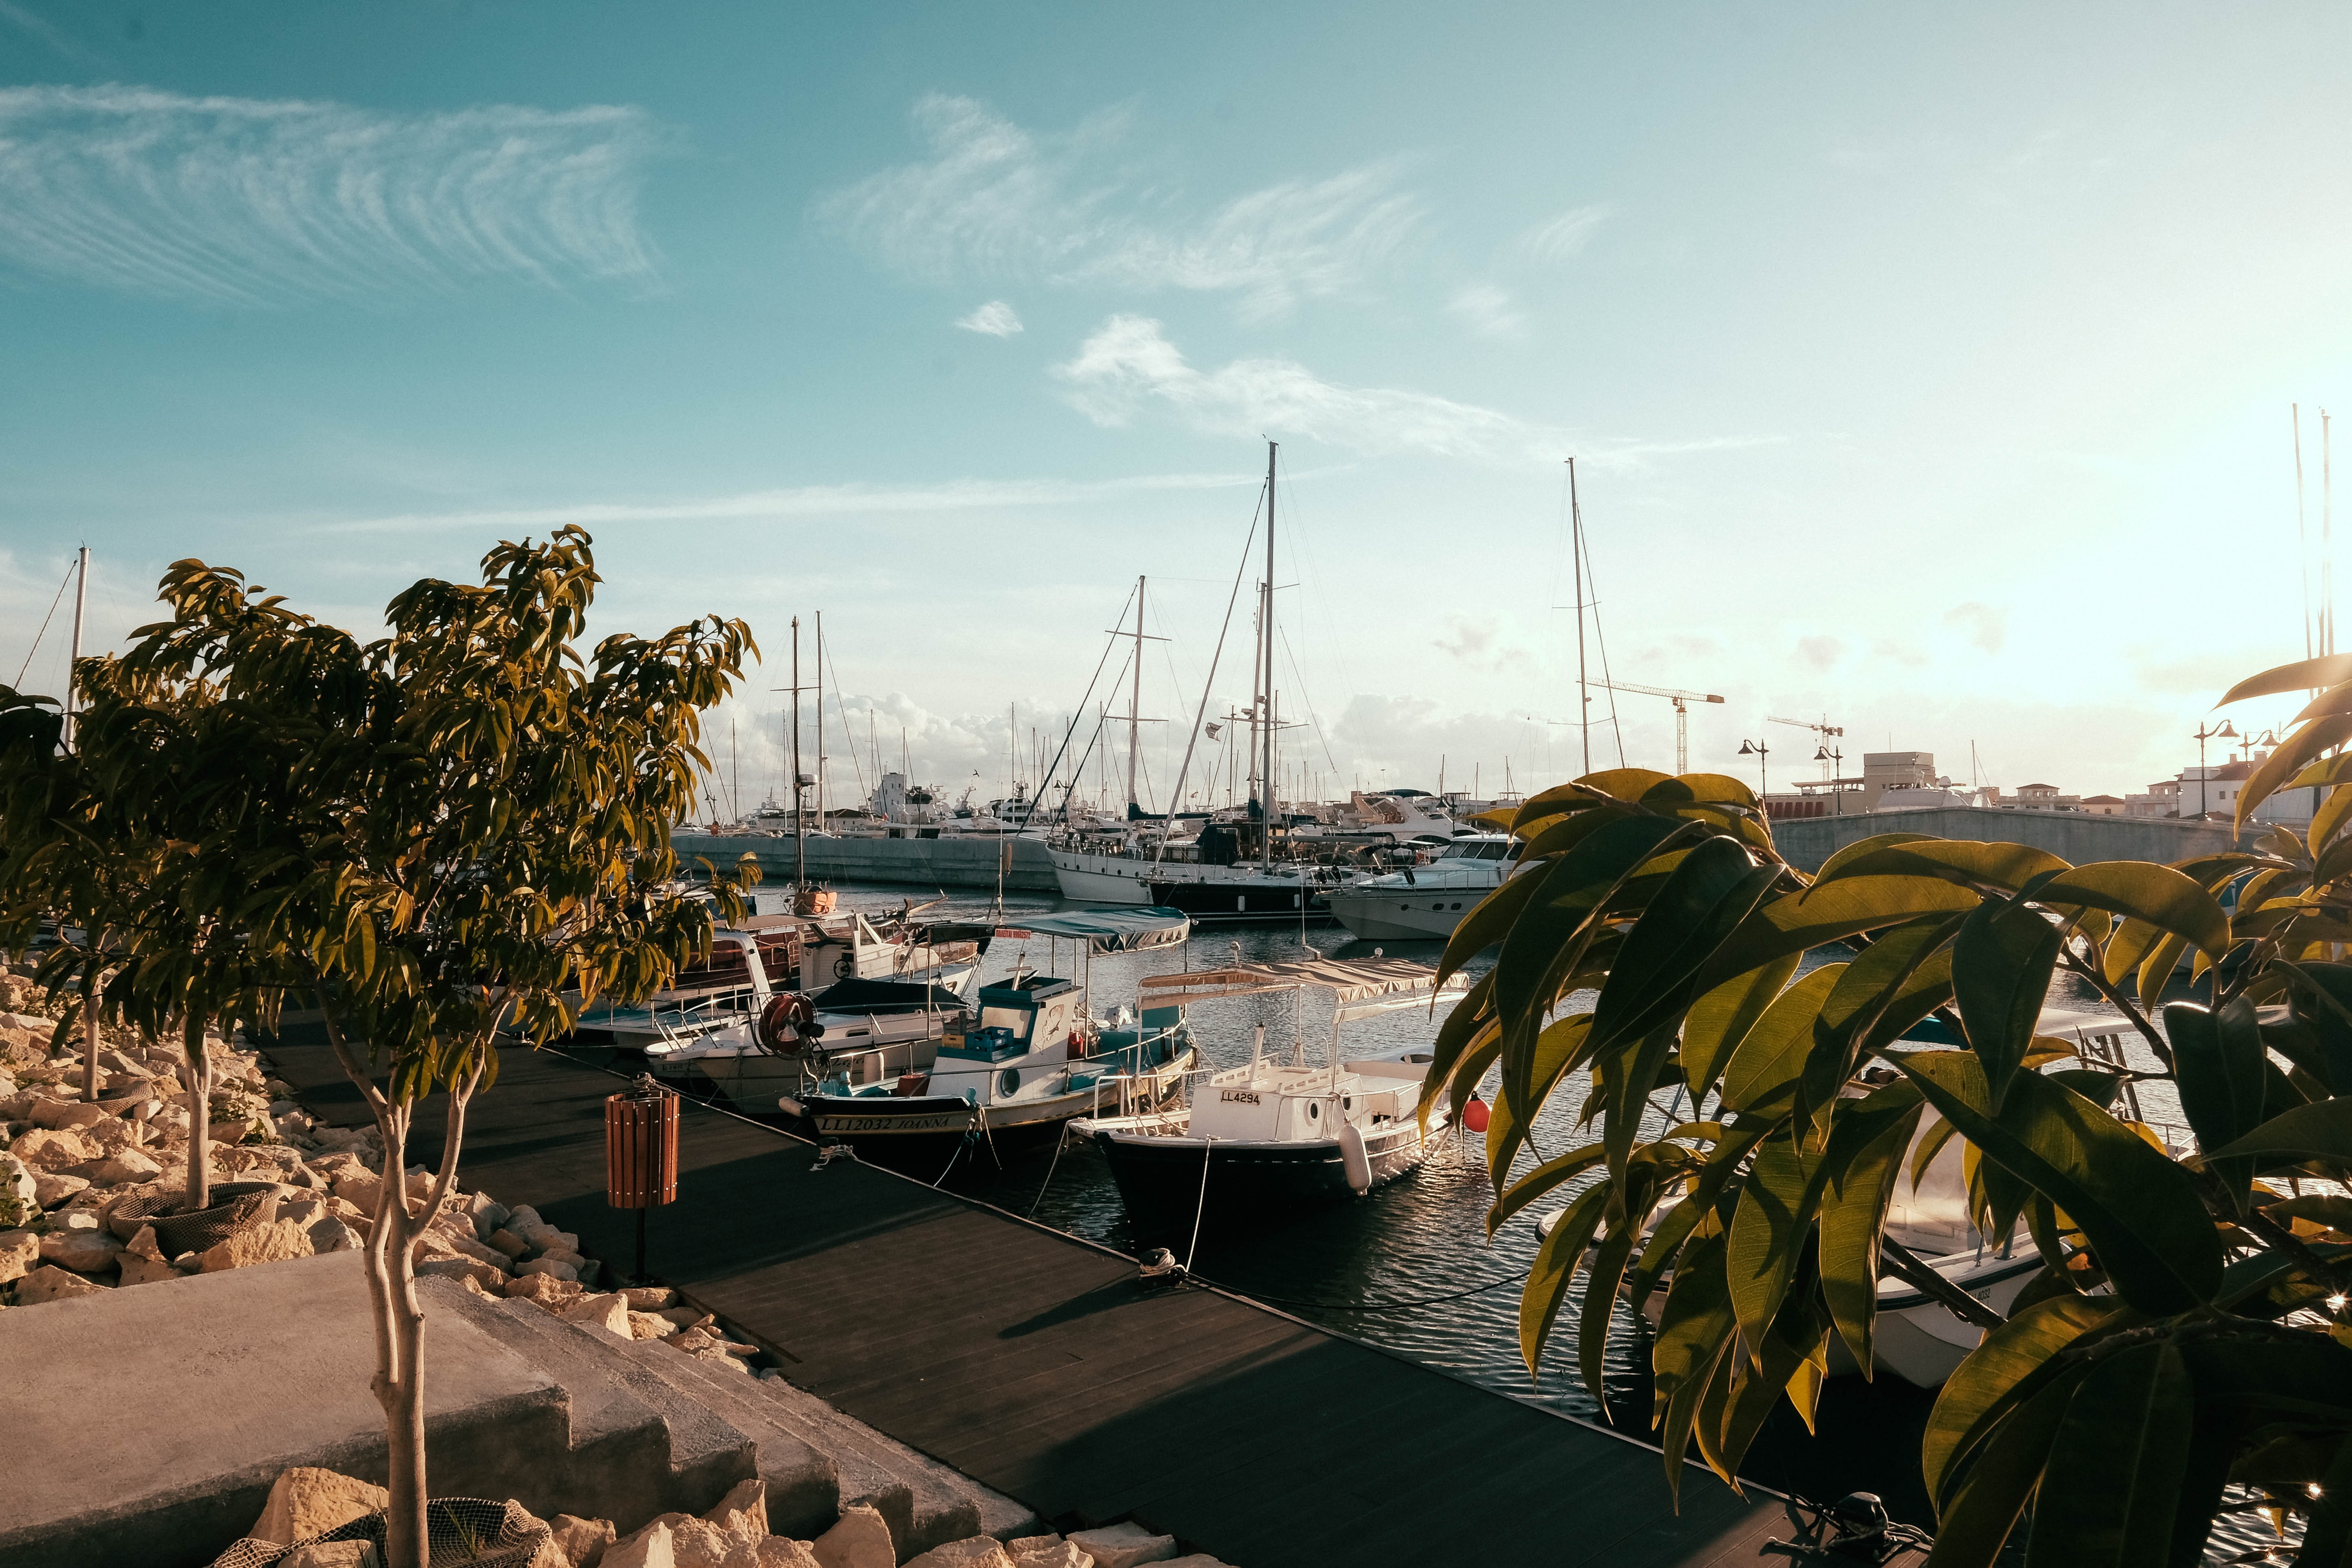
sky, marina, harbor, boat, sea, vehicle, port, tree, waterway, palm tree, dock, cloud, vacation, fishing vessel, water transportation, arecales, watercraft, city, tourism, channel, ocean, coast, mountain, river, bay